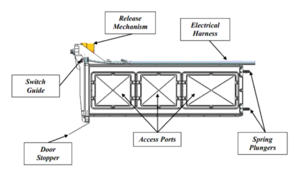
Schéma du système de séparation de petits satellites P-POD, installé sur Rocket 3 lors de sa première tentative de vol.
Rocket est un lanceur léger américain développé par la société Astra Space basée à Alameda, près de San Francisco. Celle-ci développe une fusée à deux étages pouvant placer une charge utile de 200 kilogrammes en orbite basse avec un coût de lancement d'environ 2,5 millions de dollars américains, dénommée Rocket 3.0. La société a été sélectionnée en 2019 par la DARPA, qui souhaite disposer d'un lanceur léger pouvant décoller avec un délai de préavis minimum, depuis n'importe quelle base des États-Unis. Après deux vols d'essais en 2018, Astra effectue une tentative de lancement orbital avortée le 2 mars 2020 de Rocket 3.0, suivie par la destruction du véhicule quelques jours plus tard lors d'un essai au sol. Astra Space espère effectuer son premier vol orbital en août 2020 avec un nouveau véhicule dénommé Rocket 3.1.